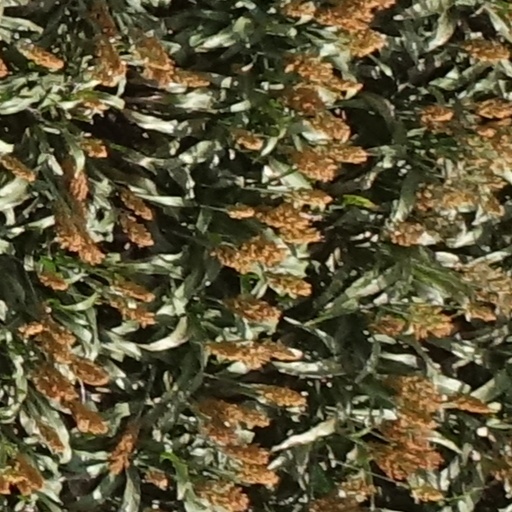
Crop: sorghum